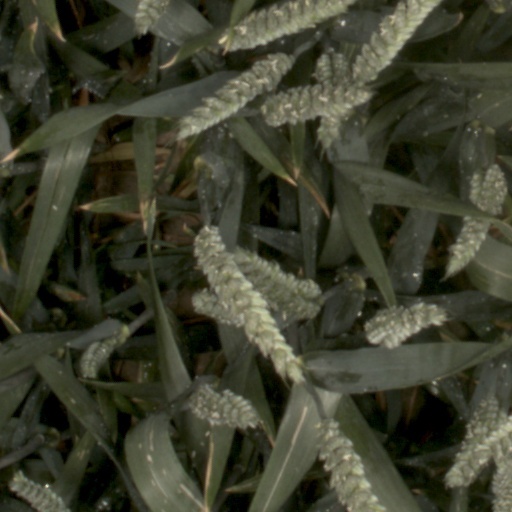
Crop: wheat